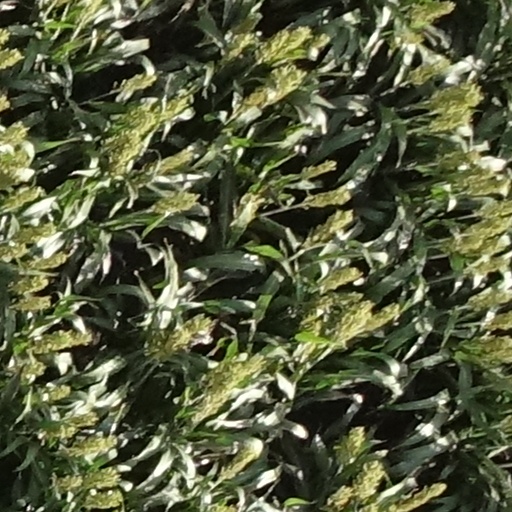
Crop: sorghum